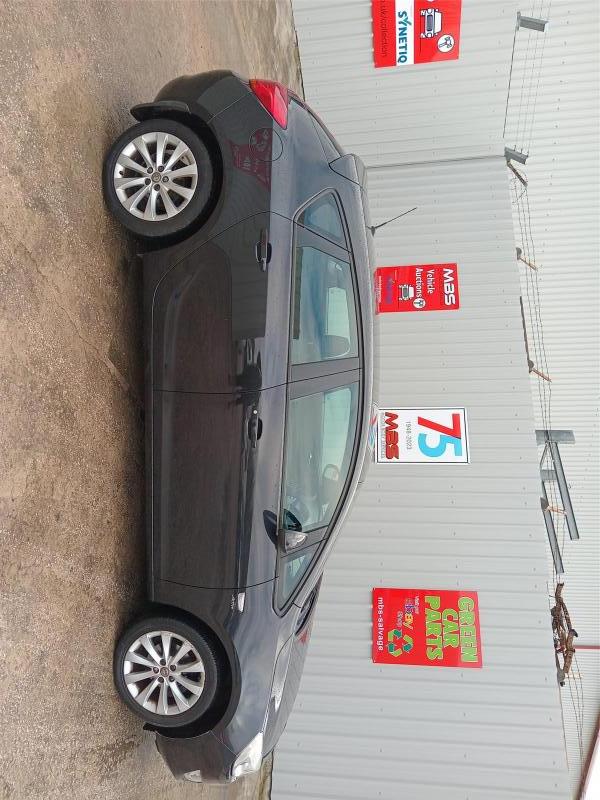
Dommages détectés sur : porte avant droite, porte arrière droite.
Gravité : mineur